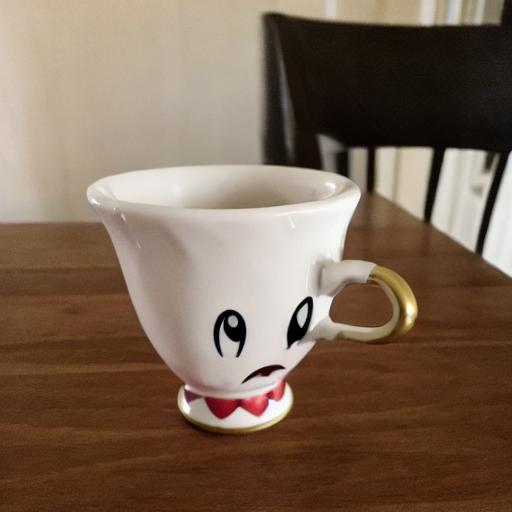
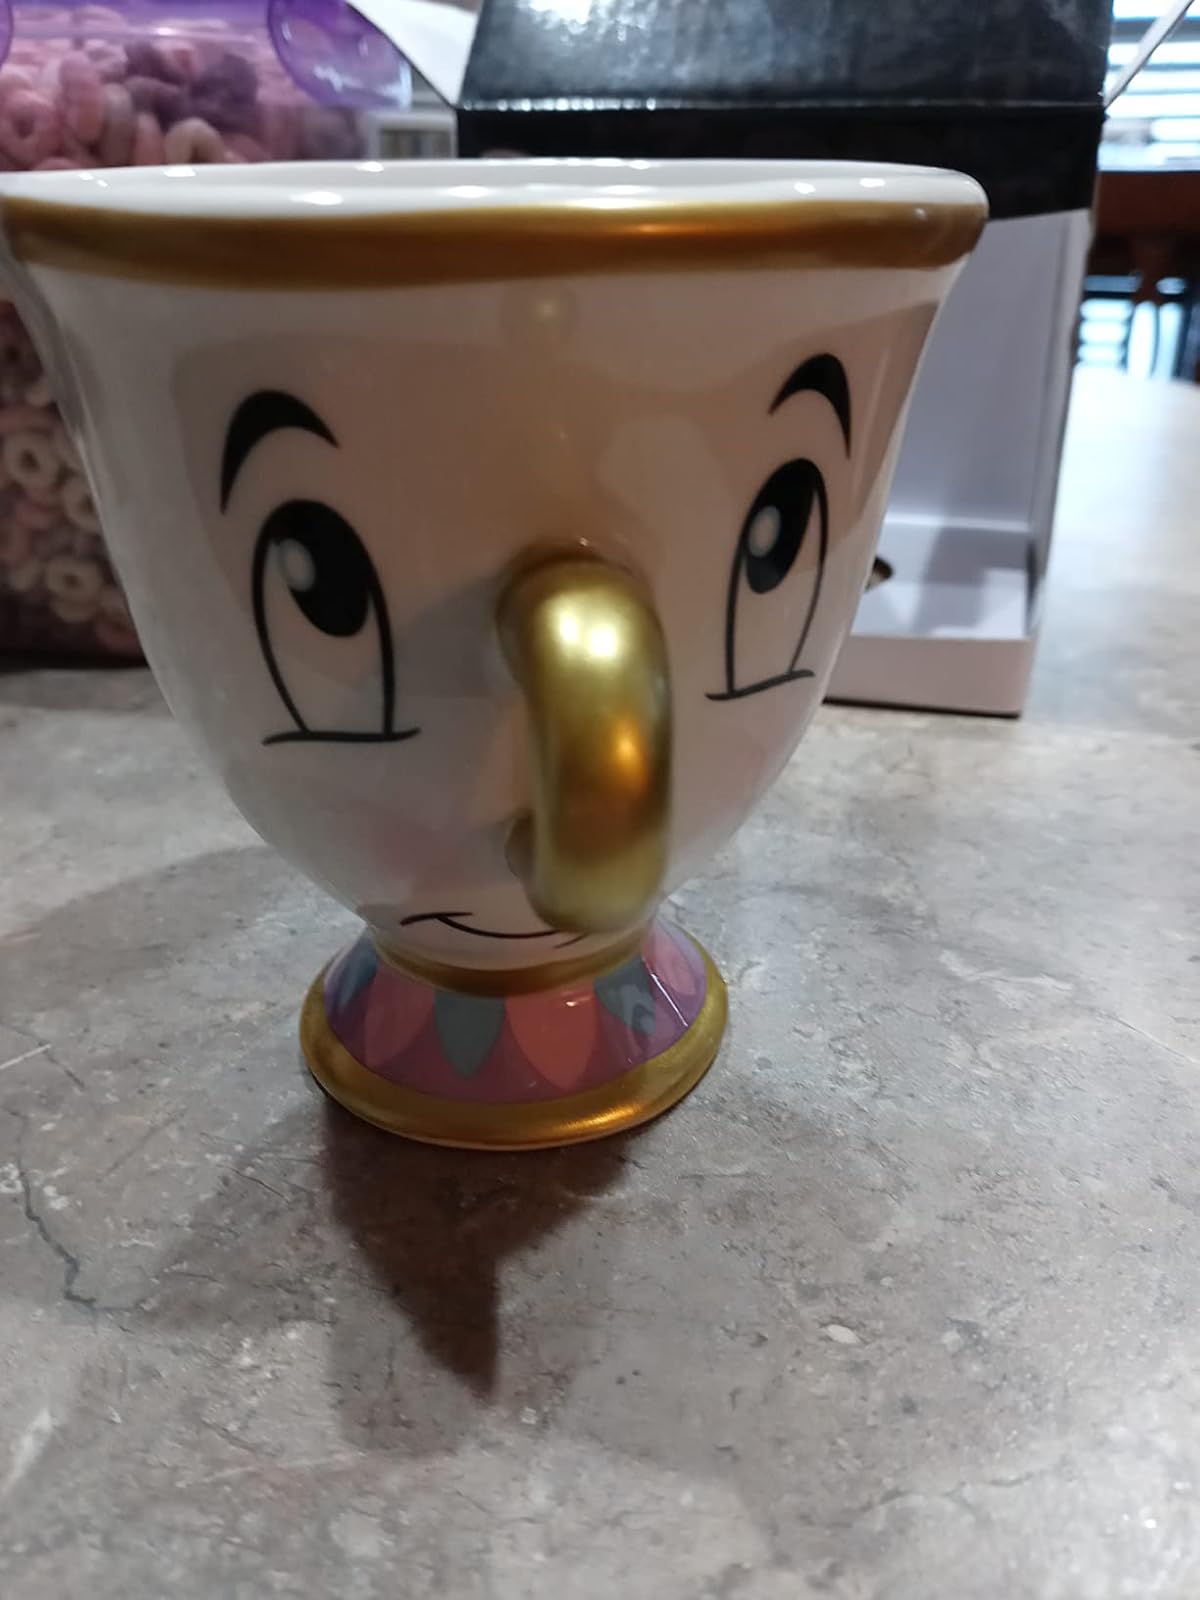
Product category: items_mug
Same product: no